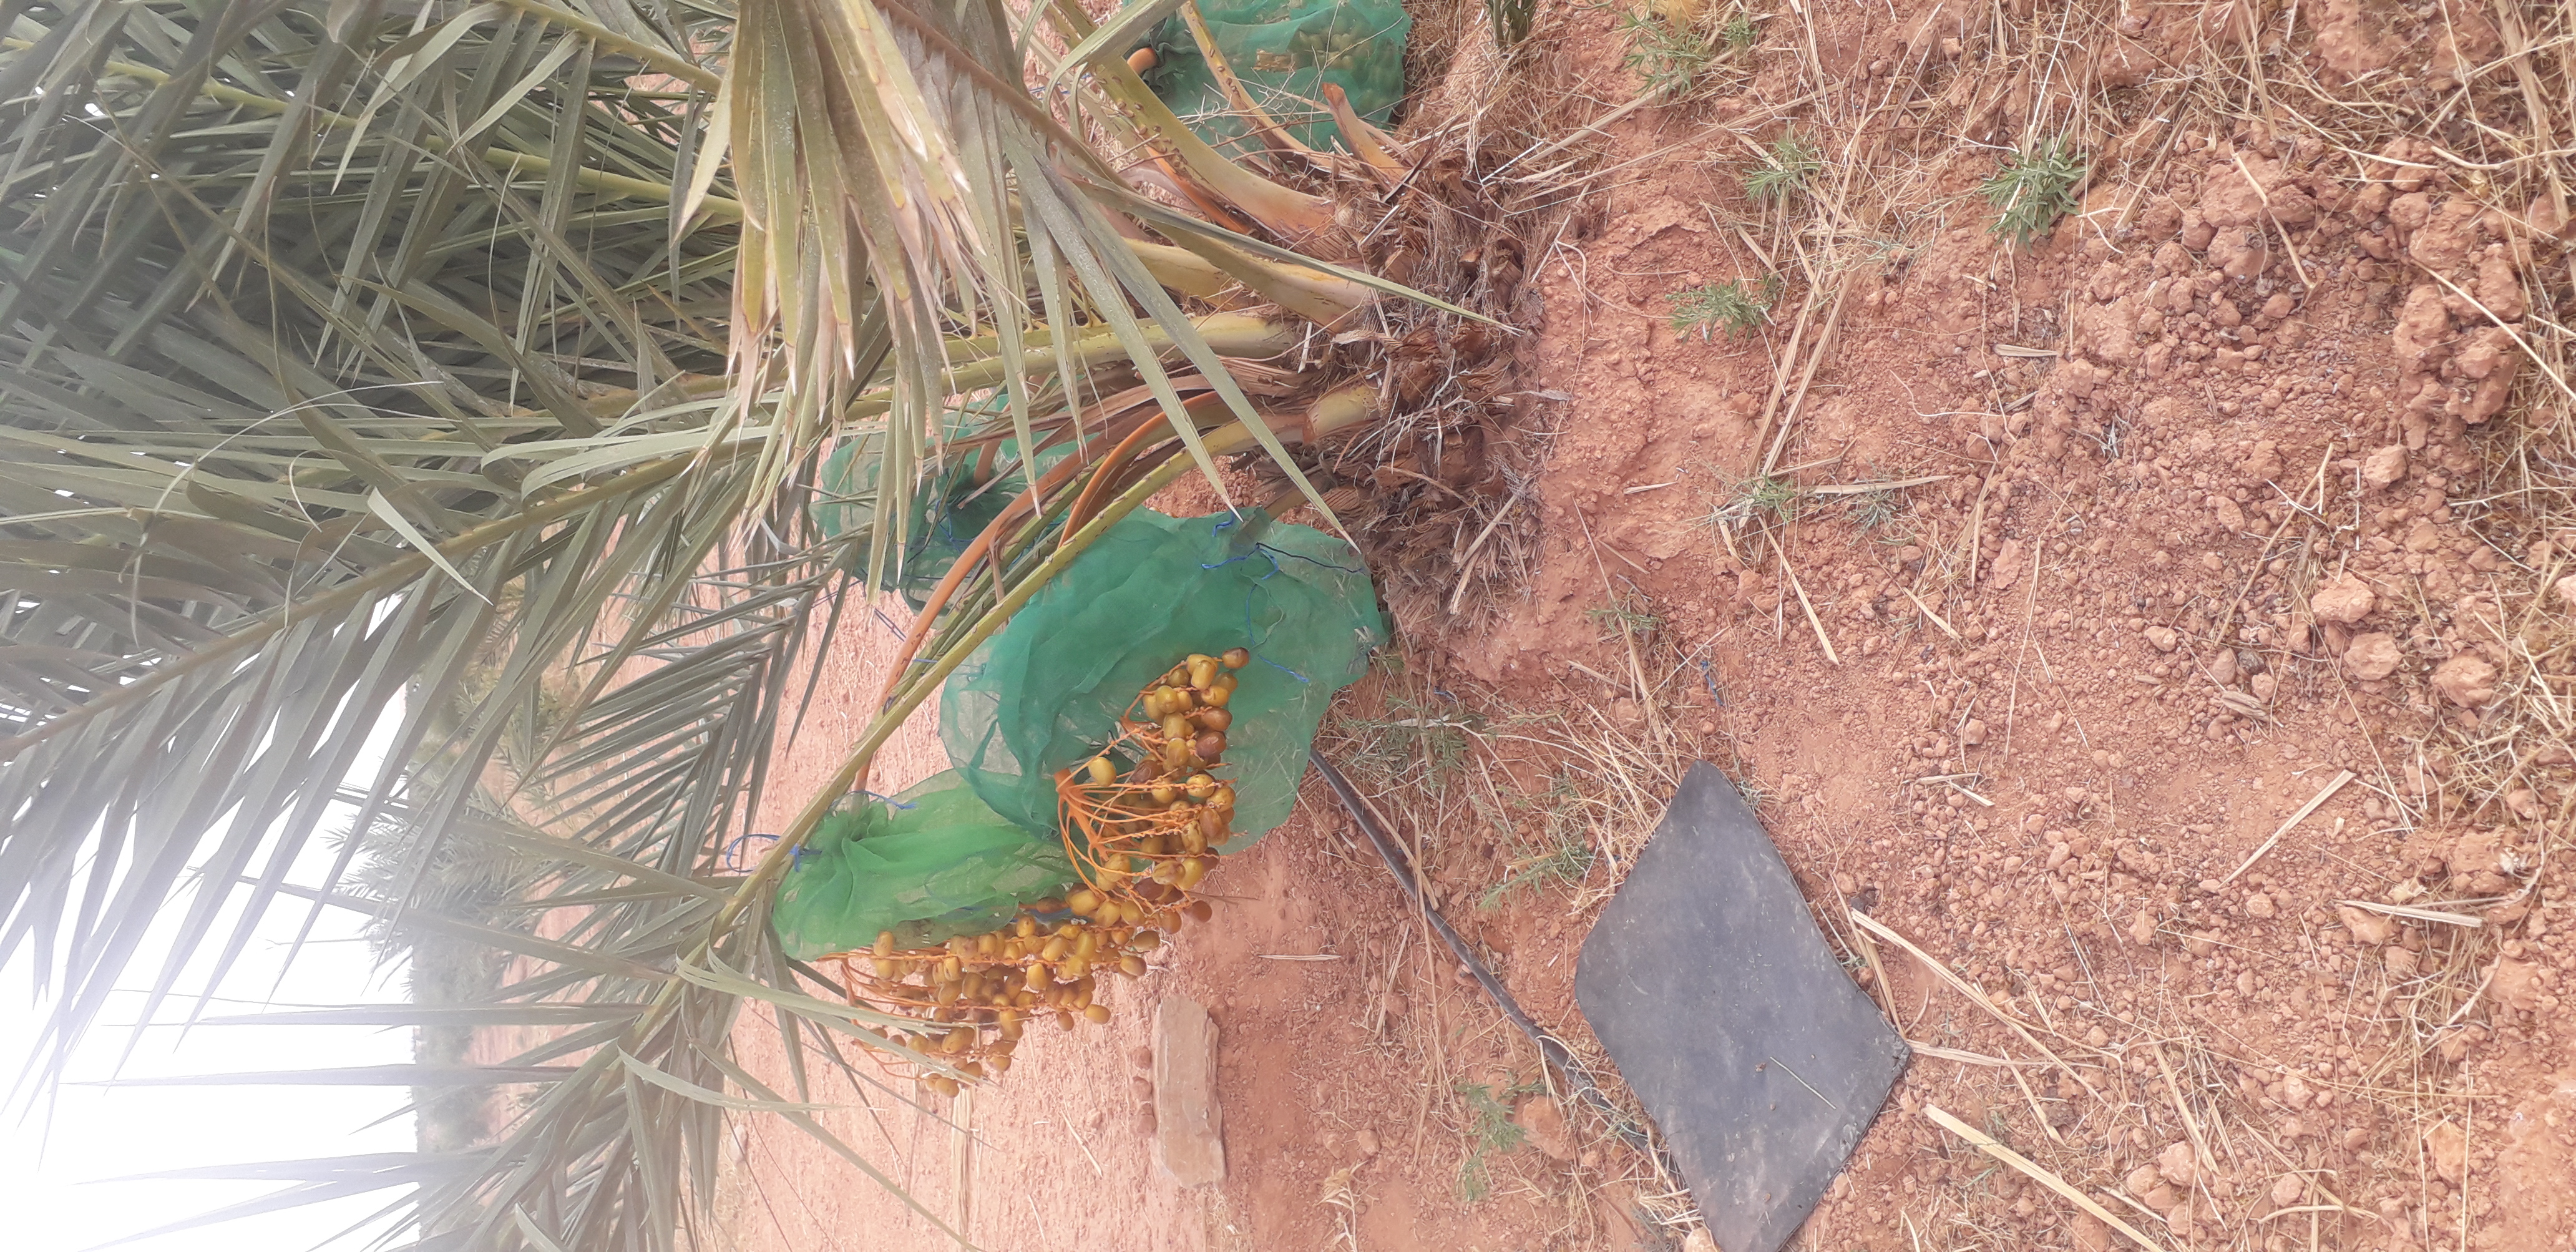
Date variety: Boufagous